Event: Nepal Earthquake
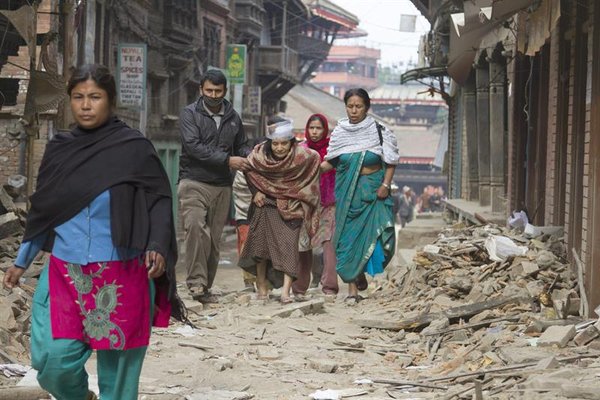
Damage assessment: damage